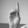
ASL letter: D